Bob Paris

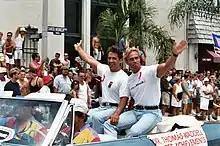
Bob Paris and Rod Jackson (on the right) in June 1993

Paris and Jackson were seen as a model relationship in the gay community, yet they split up after seven years due to undisclosed difficulties. Paris and Jackson's relationship was constantly in the limelight, hence making the breakup very public. Paris said that he kept trying to keep his relationship going even when he knew better; Paris felt that he would be giving gays a bad image if he and Jackson broke up.